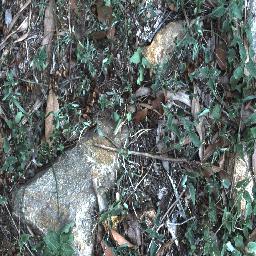
Label: negative